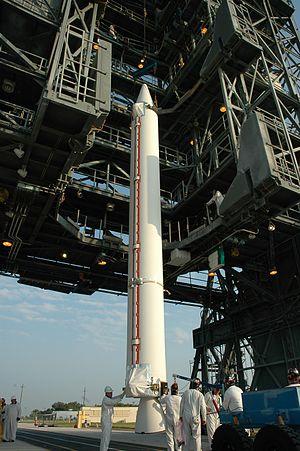
Graphite-Epoxy Motor en français est une famille de propulseurs d'appoint à propergol solide avec une enveloppe en polymère renforcé de fibres de carbone qui sont utilisés par plusieurs types de lanceurs américains. Ils sont fabriqués par Northrop Grumman depuis le rachat d'Orbital ATK. Plusieurs versions sont fabriquées dont la plus puissante a une poussée de l'ordre de 200 tonnes. Le propergol solide utilisé est du polybutadiène hydroxytéléchélique. Les propulseurs d'appoint GEM sont utilisés par les lanceurs Delta II, Delta III, Delta IV, et dans le futur par les lanceurs Atlas V, Vulcan et la prochaine fusée d'Orbital ATK OmegA.